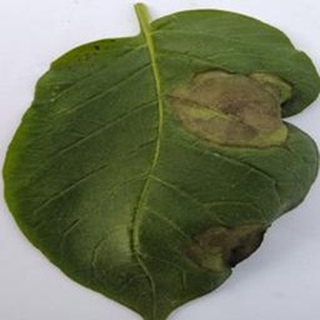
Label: potato_late_blight